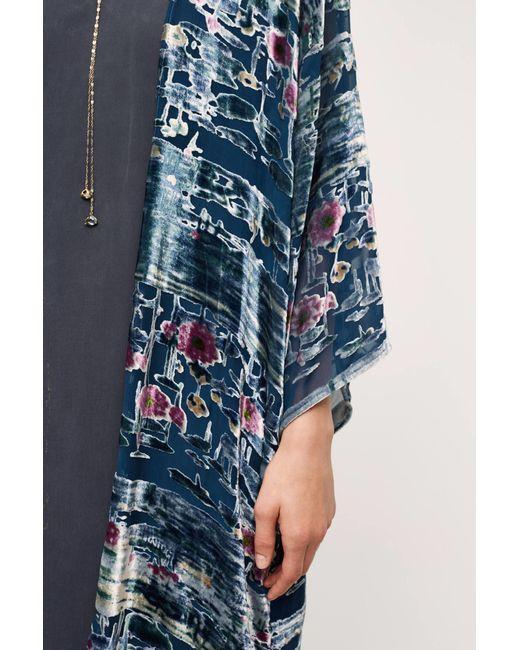
Graue Innenbekleidung und mehrfarbiges seidiges Kleid